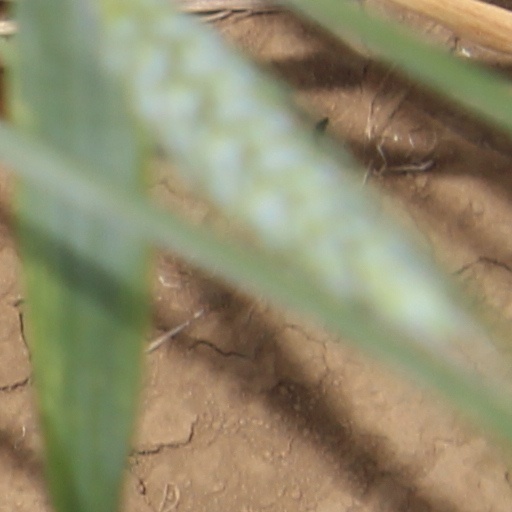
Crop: wheat